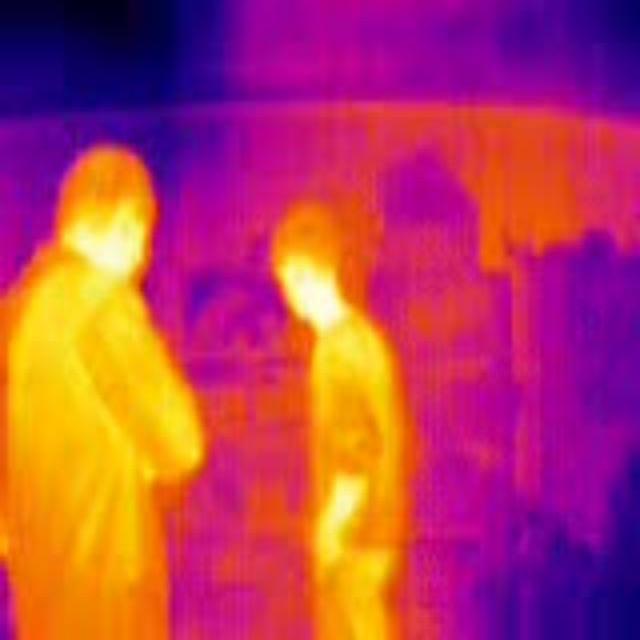
Detected objects:
label: person
label: person